Jewel House

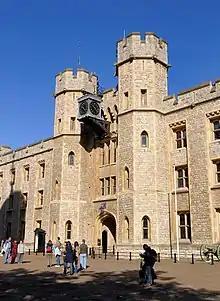
Entrance to the Jewel House

The Jewel House is a vault housing the British Crown Jewels in the Waterloo Block (formerly a barracks) at the Tower of London. It was opened by Queen Elizabeth II in 1994 and refurbished in 2012. Regalia have been kept in various parts of the Tower since the 14th century after a series of successful and attempted thefts at Westminster Abbey.